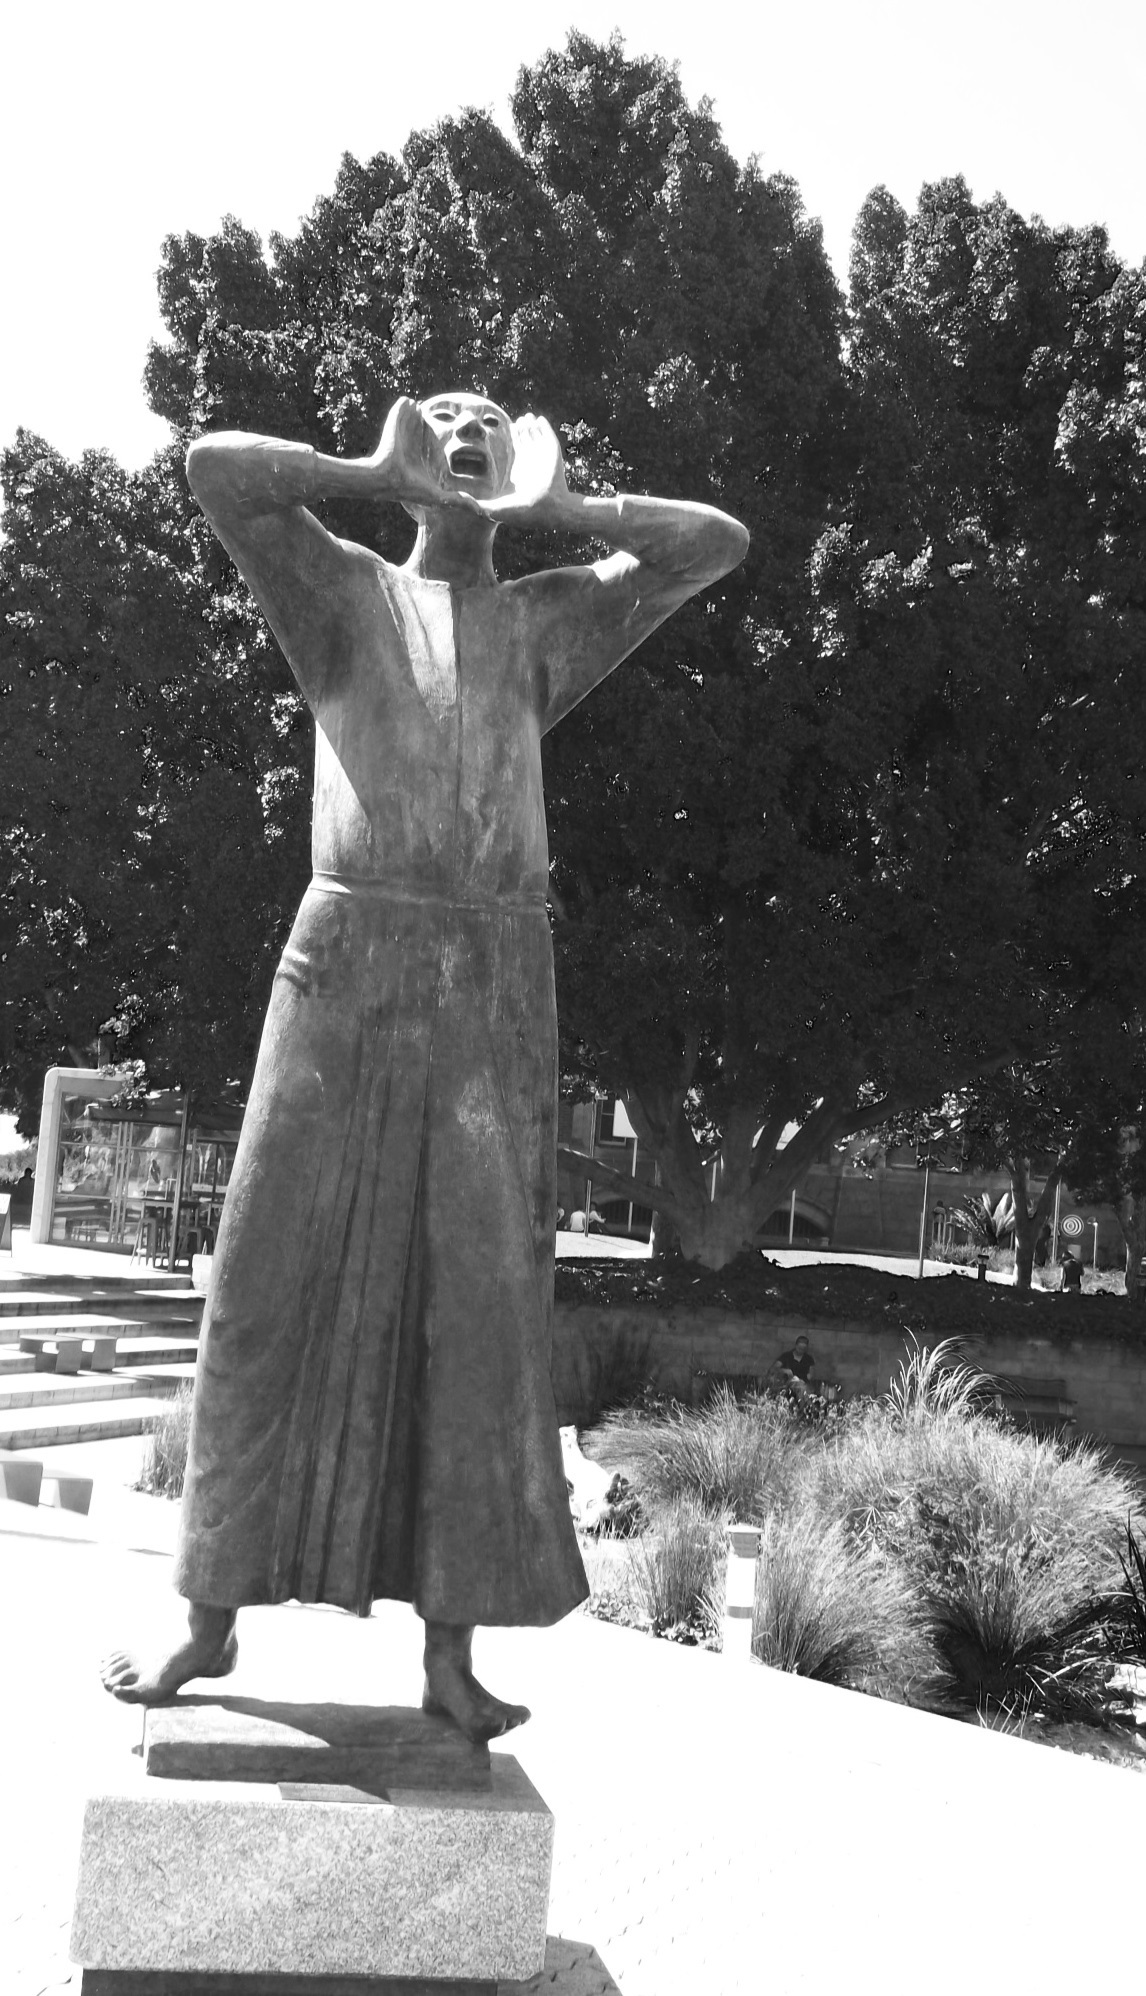
black and white, stone, monument, statue, monochrome, sculpture, memorial, art, photograph, culture, angry, protest, anger, monochrome photography, human positions